Answer in natural language. Is simple brown wooden desk in front of black modern dresser with metallic handles? Choose between the following options: no or yes
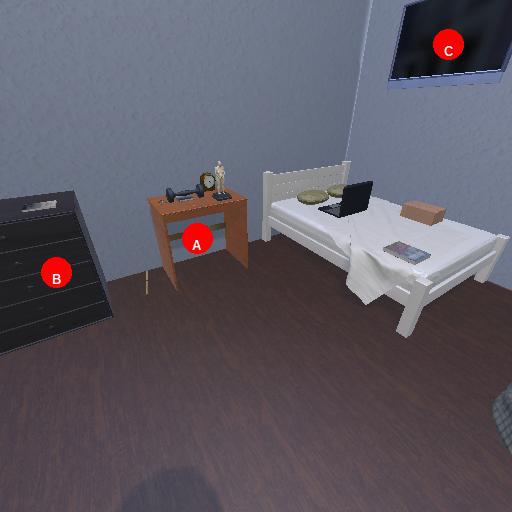
<answer>yes</answer>